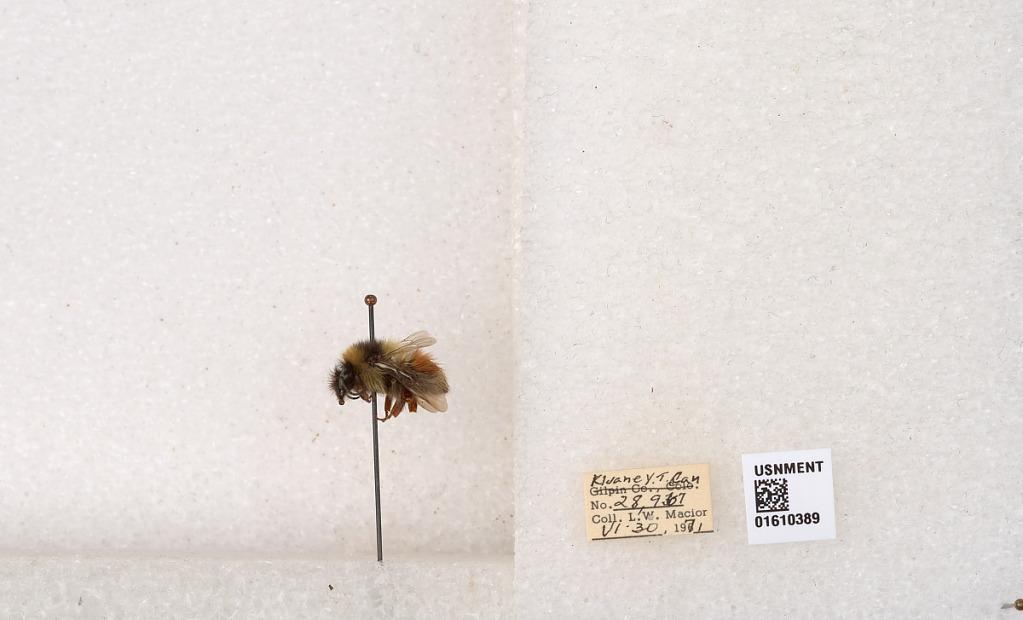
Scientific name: Bombus (Pyrobombus) sylvicola Kirby
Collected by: L. Macior
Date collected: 1971-6-30
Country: Canada
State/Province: Yukon Territory
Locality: Kluane National Park and Reserve
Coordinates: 60.7493, -139.504